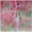
Label: spider